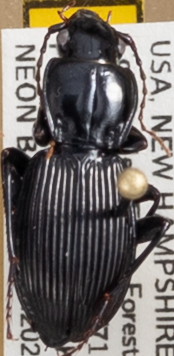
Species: Pterostichus coracinus
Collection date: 2021-07-28
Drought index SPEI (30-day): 1.184
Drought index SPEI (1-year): -1.034
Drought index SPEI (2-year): -0.62